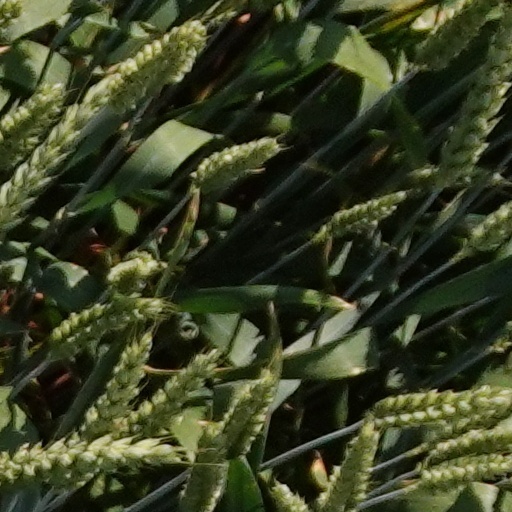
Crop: wheat